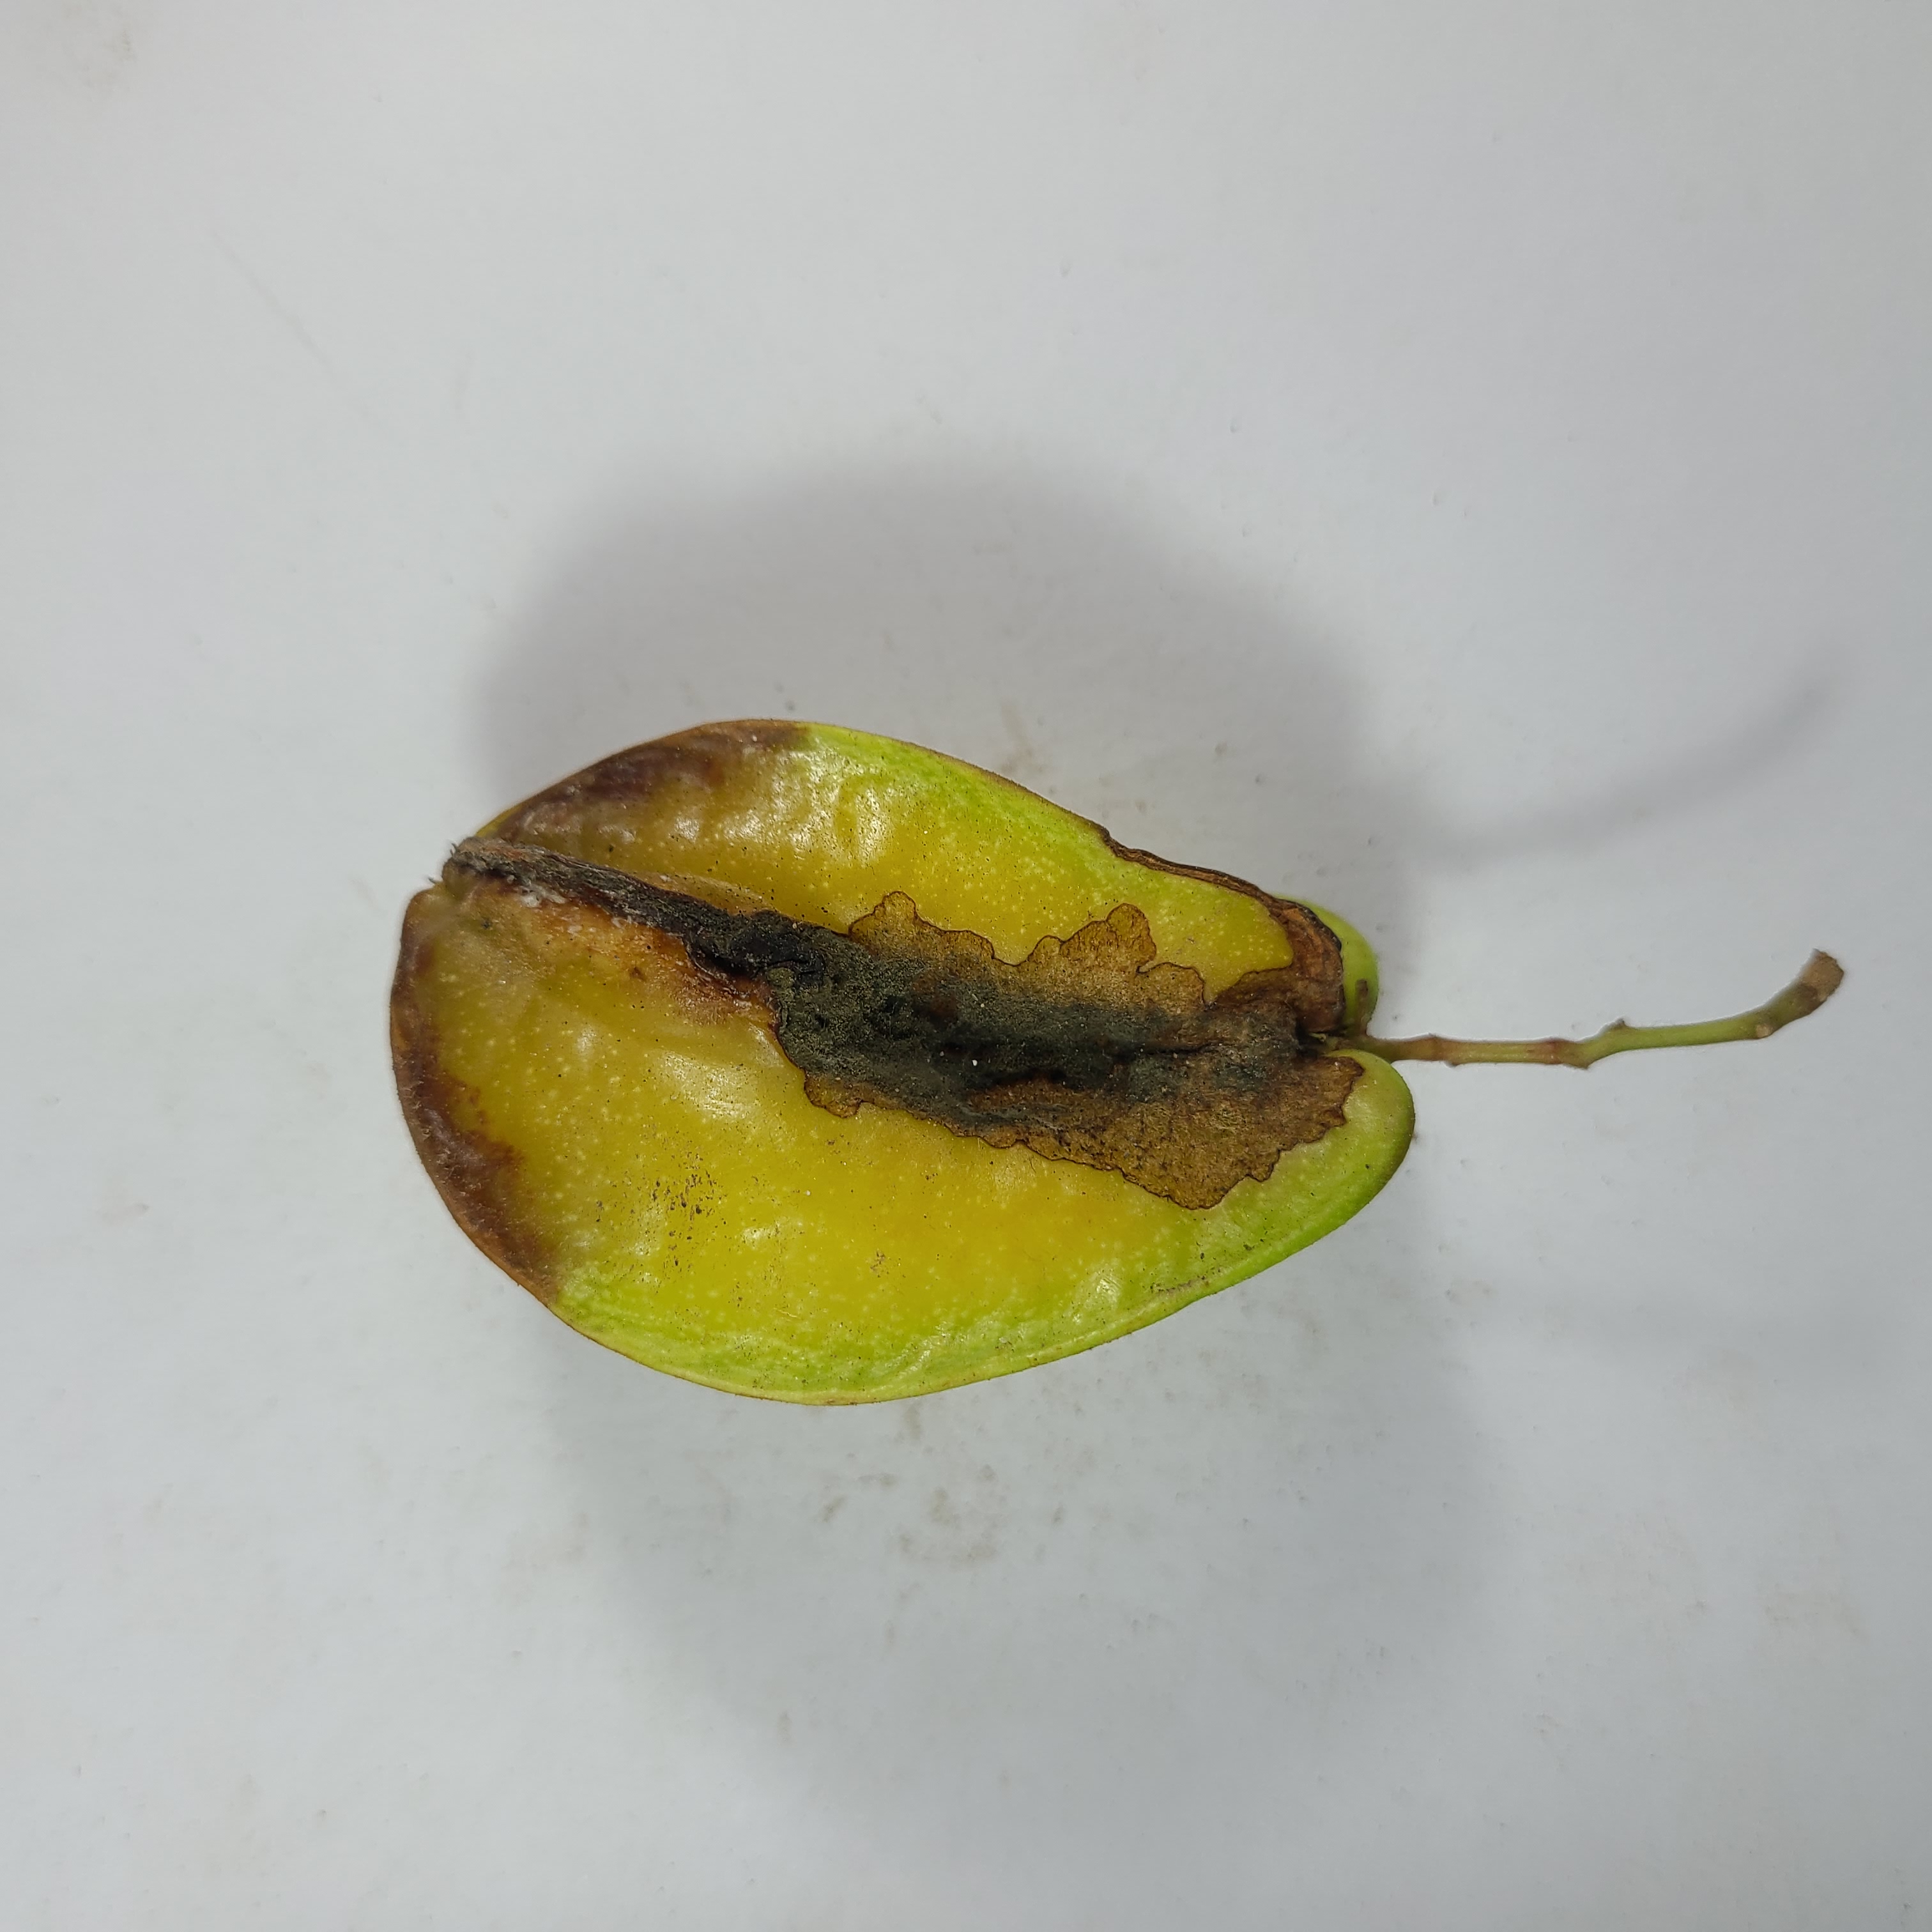
Label: Unhealthy Fruits